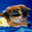
Label: dog